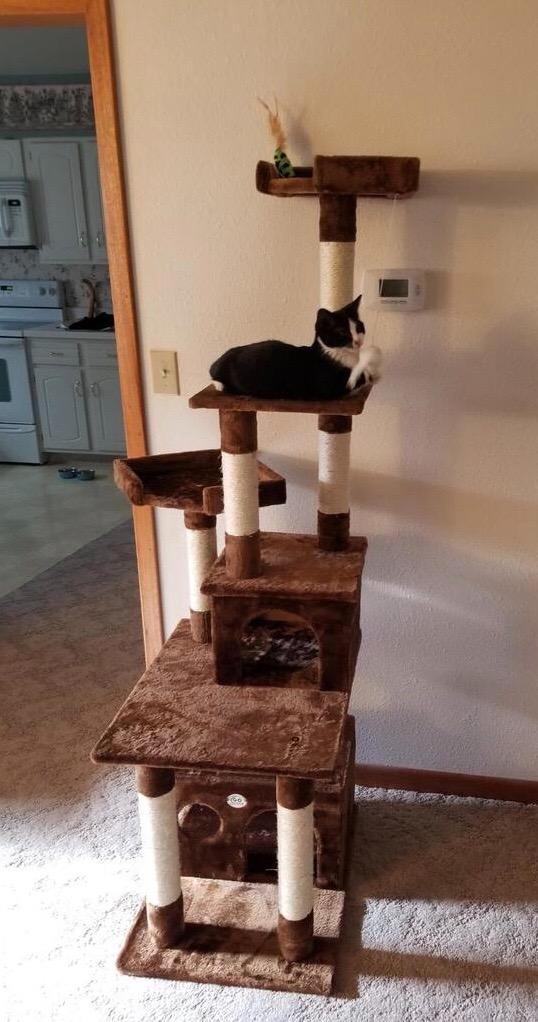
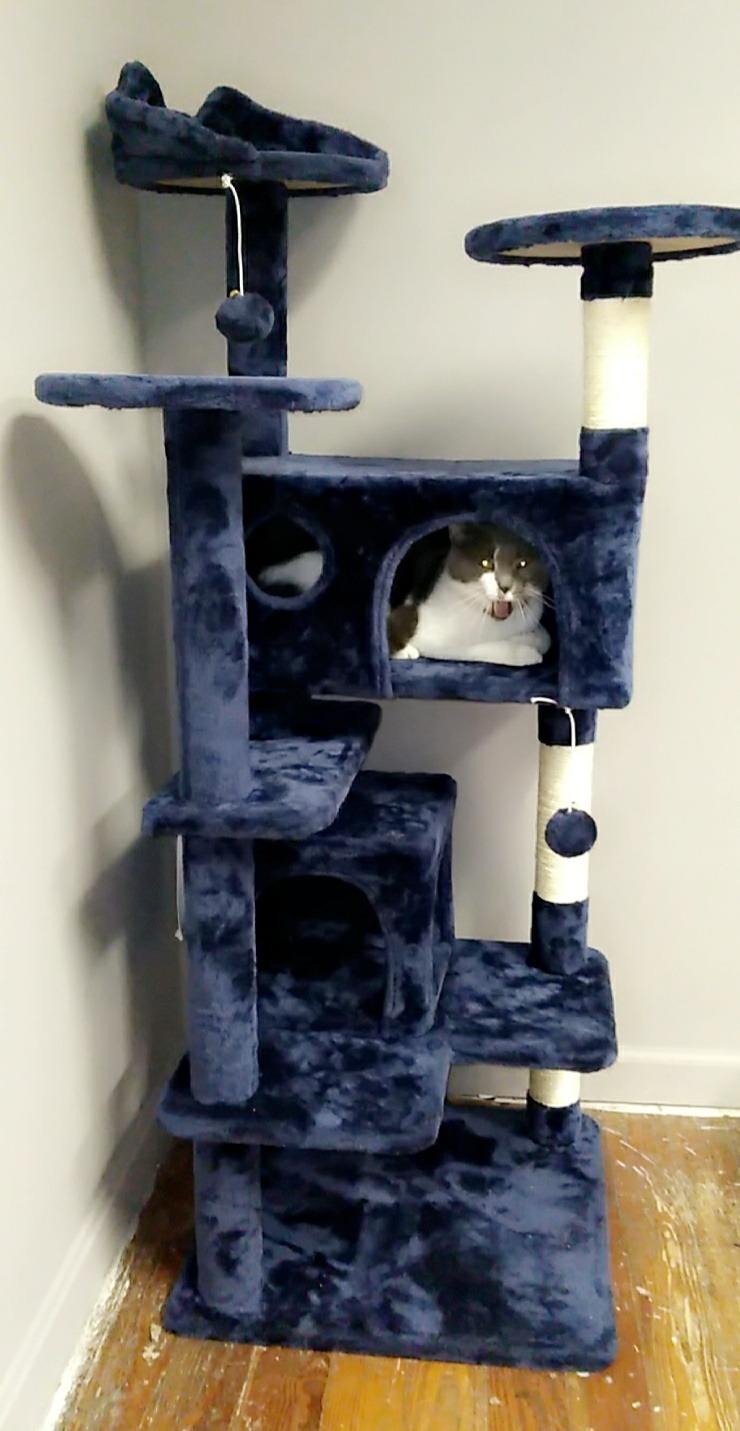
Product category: items_cat tree
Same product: no